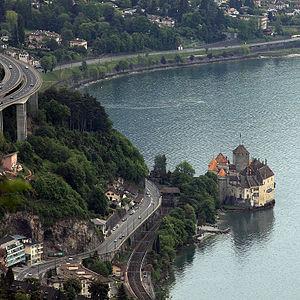
Le fort de Chillon est un ouvrage militaire situé sur la Riviera vaudoise en face du château de Chillon en Suisse. Construit entre 1941 et 1942 comme fort d'artillerie et d'infanterie, il perdit sa mission d'artillerie en 1978 et ne servit plus qu'à interdire l’étroit passage entre le lac Léman et le versant abrupt des Préalpes vaudoises afin de protéger l'accès au Chablais depuis le plateau. Implantée sur un passage obligé, la position de barrage de Chillon « constitue probablement en Suisse un des exemples les plus frappants de la continuité historique en matière de renforcement de terrain ». Outre le fort, une douzaine d’ouvrages, une dizaine de barricades et obstacles antichars ainsi que quatre ouvrages minés font partie de ce barrage.
La Route principale 9 est une route principale suisse reliant Vallorbe à Gondo, en passant par Lausanne, Vevey, Montreux, Martigny, Sion, Sierre, Brigue et le col du Simplon.